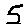
Label: 5